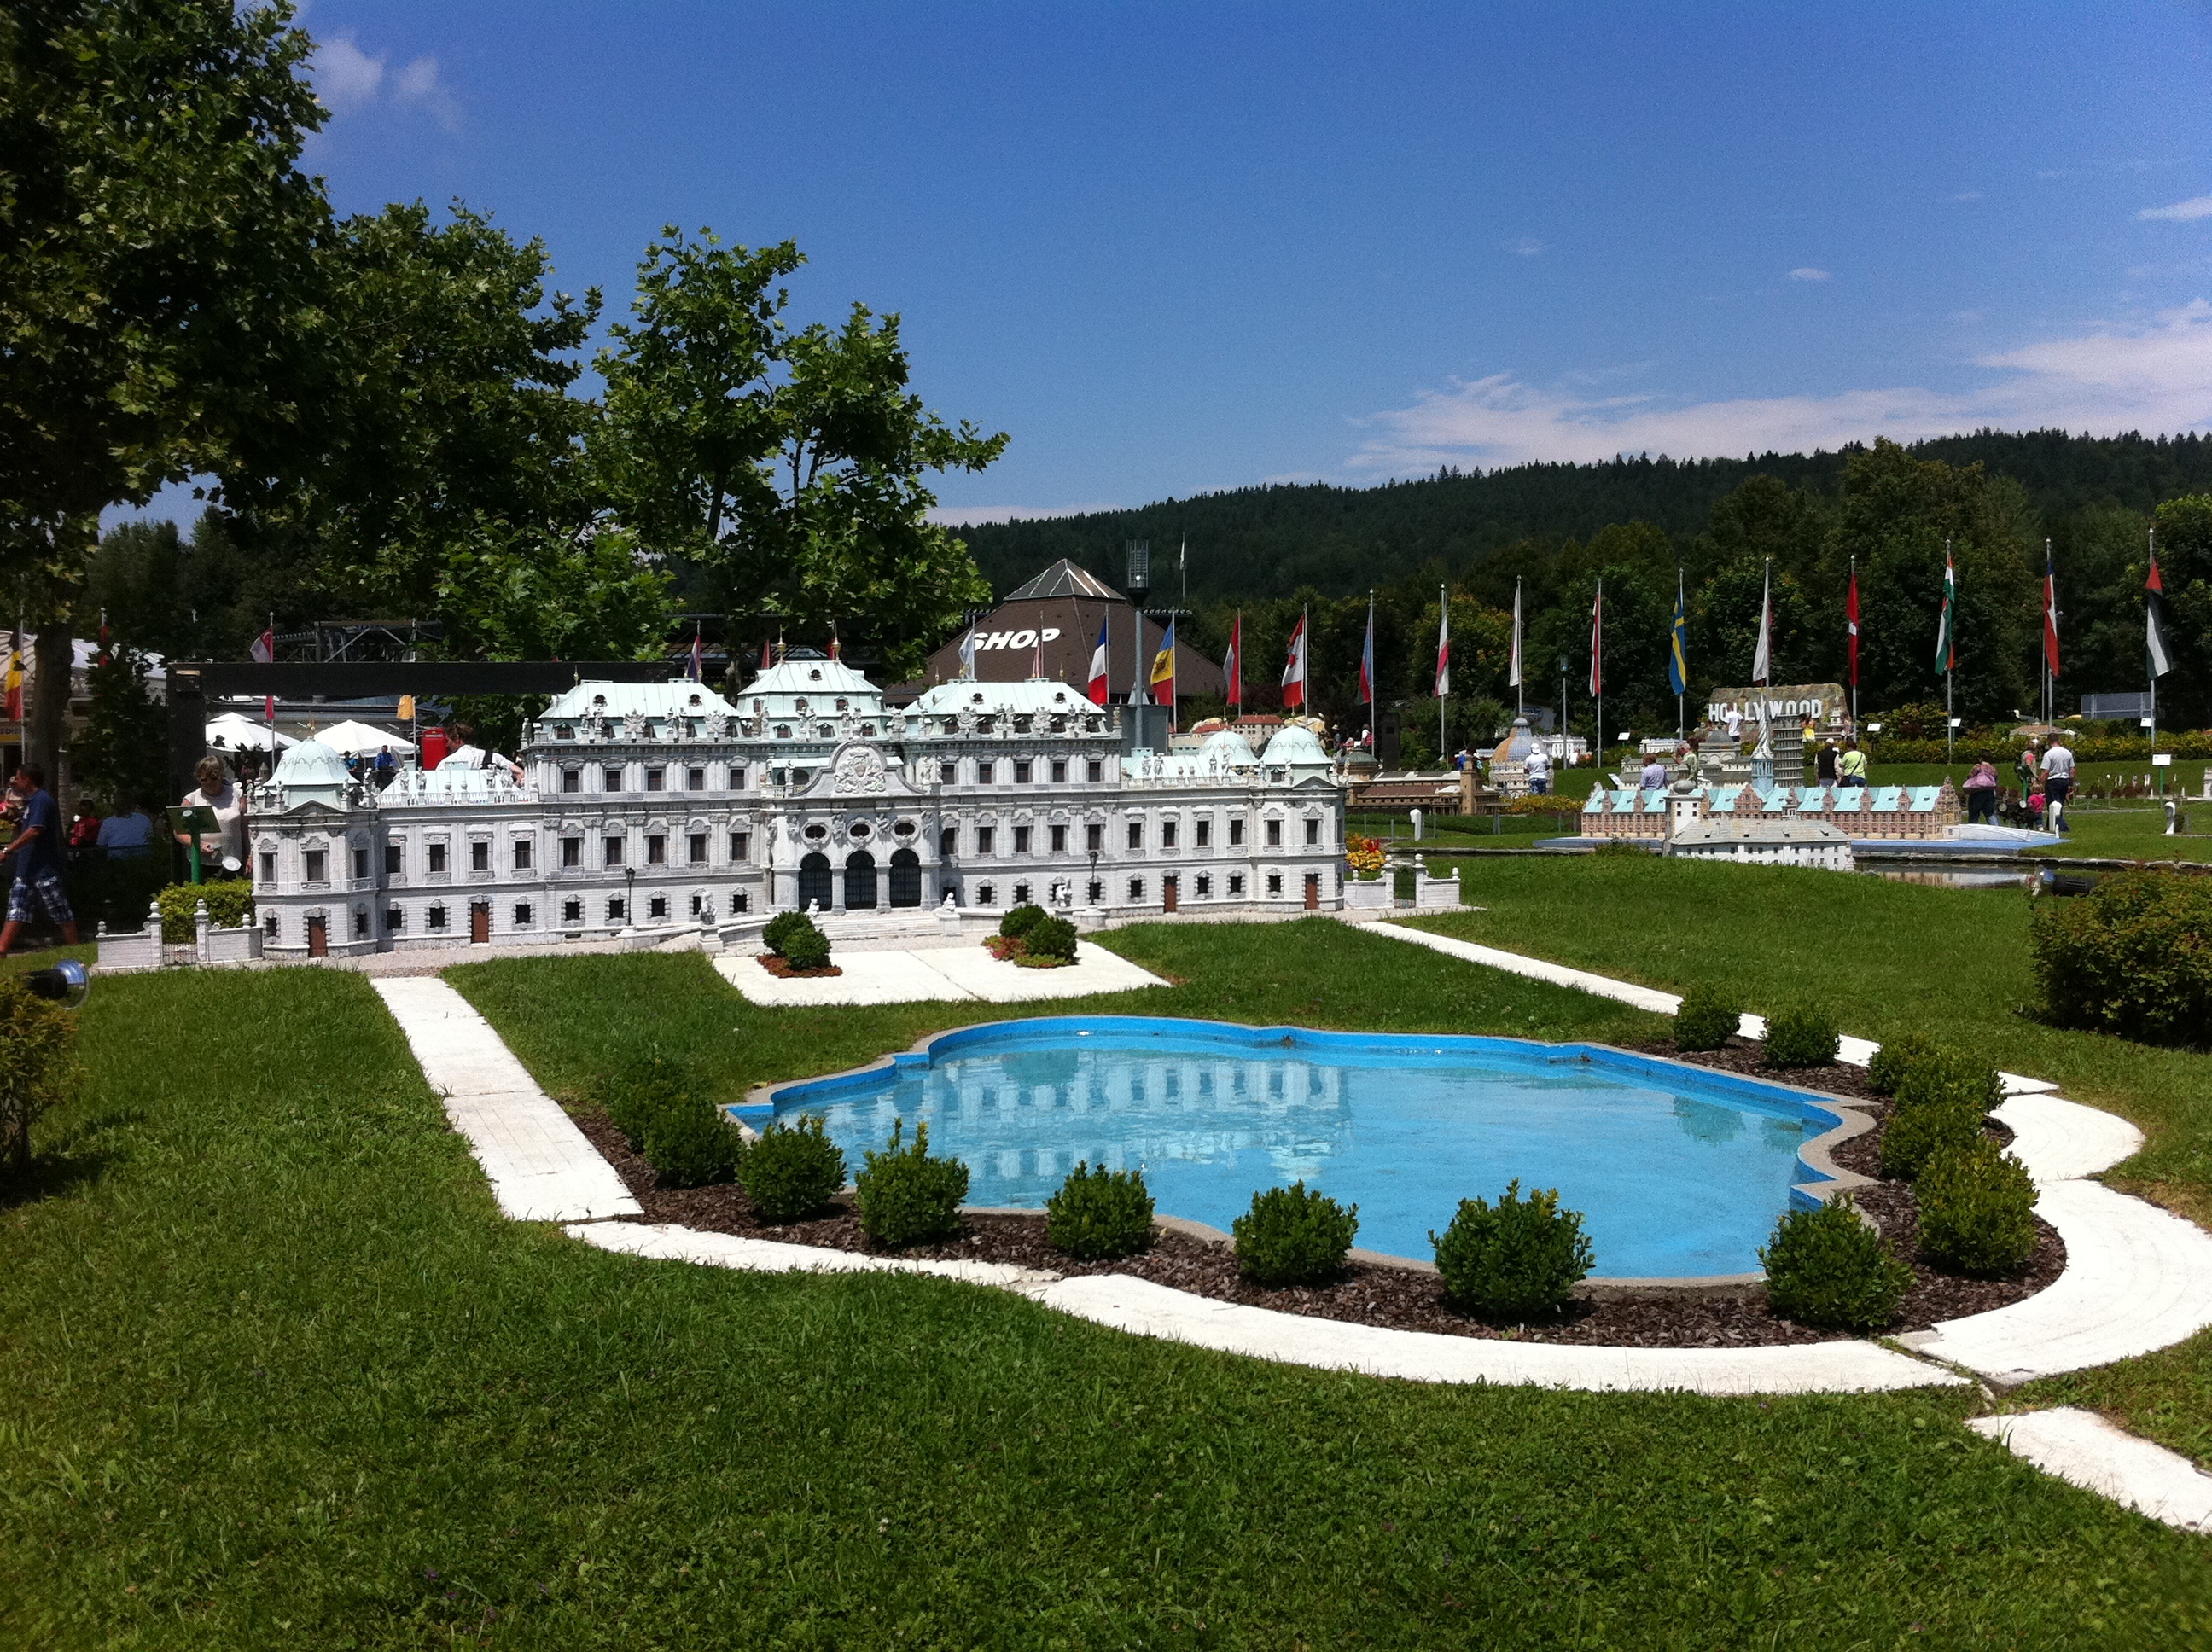
lawn, mansion, palace, summer, garden, resort, fountain, estate, aerial photography